Political globalization

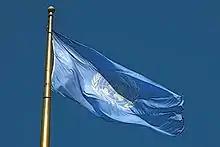
The Flag of the United Nations flying at United Nations Plaza in the Civic Center, San Francisco, California. The UN is one of the key organizations in the process of the political globalization.

Political globalization is the growth of the worldwide political system, both in size and complexity. That system includes national governments, their governmental and intergovernmental organizations as well as government-independent elements of global civil society such as international non-governmental organizations and social movement organizations. One of the key aspects of political globalization is the declining importance of the nation-state and the rise of other actors on the political scene. The creation and existence of the United Nations is called one of the classic examples of political globalization.